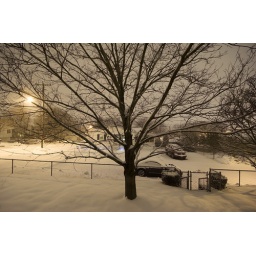
20 second handheld (up against the glass in my front window :D) exposure looking outside at the snow